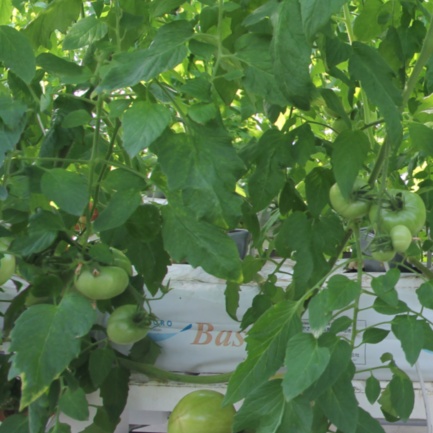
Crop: tomato